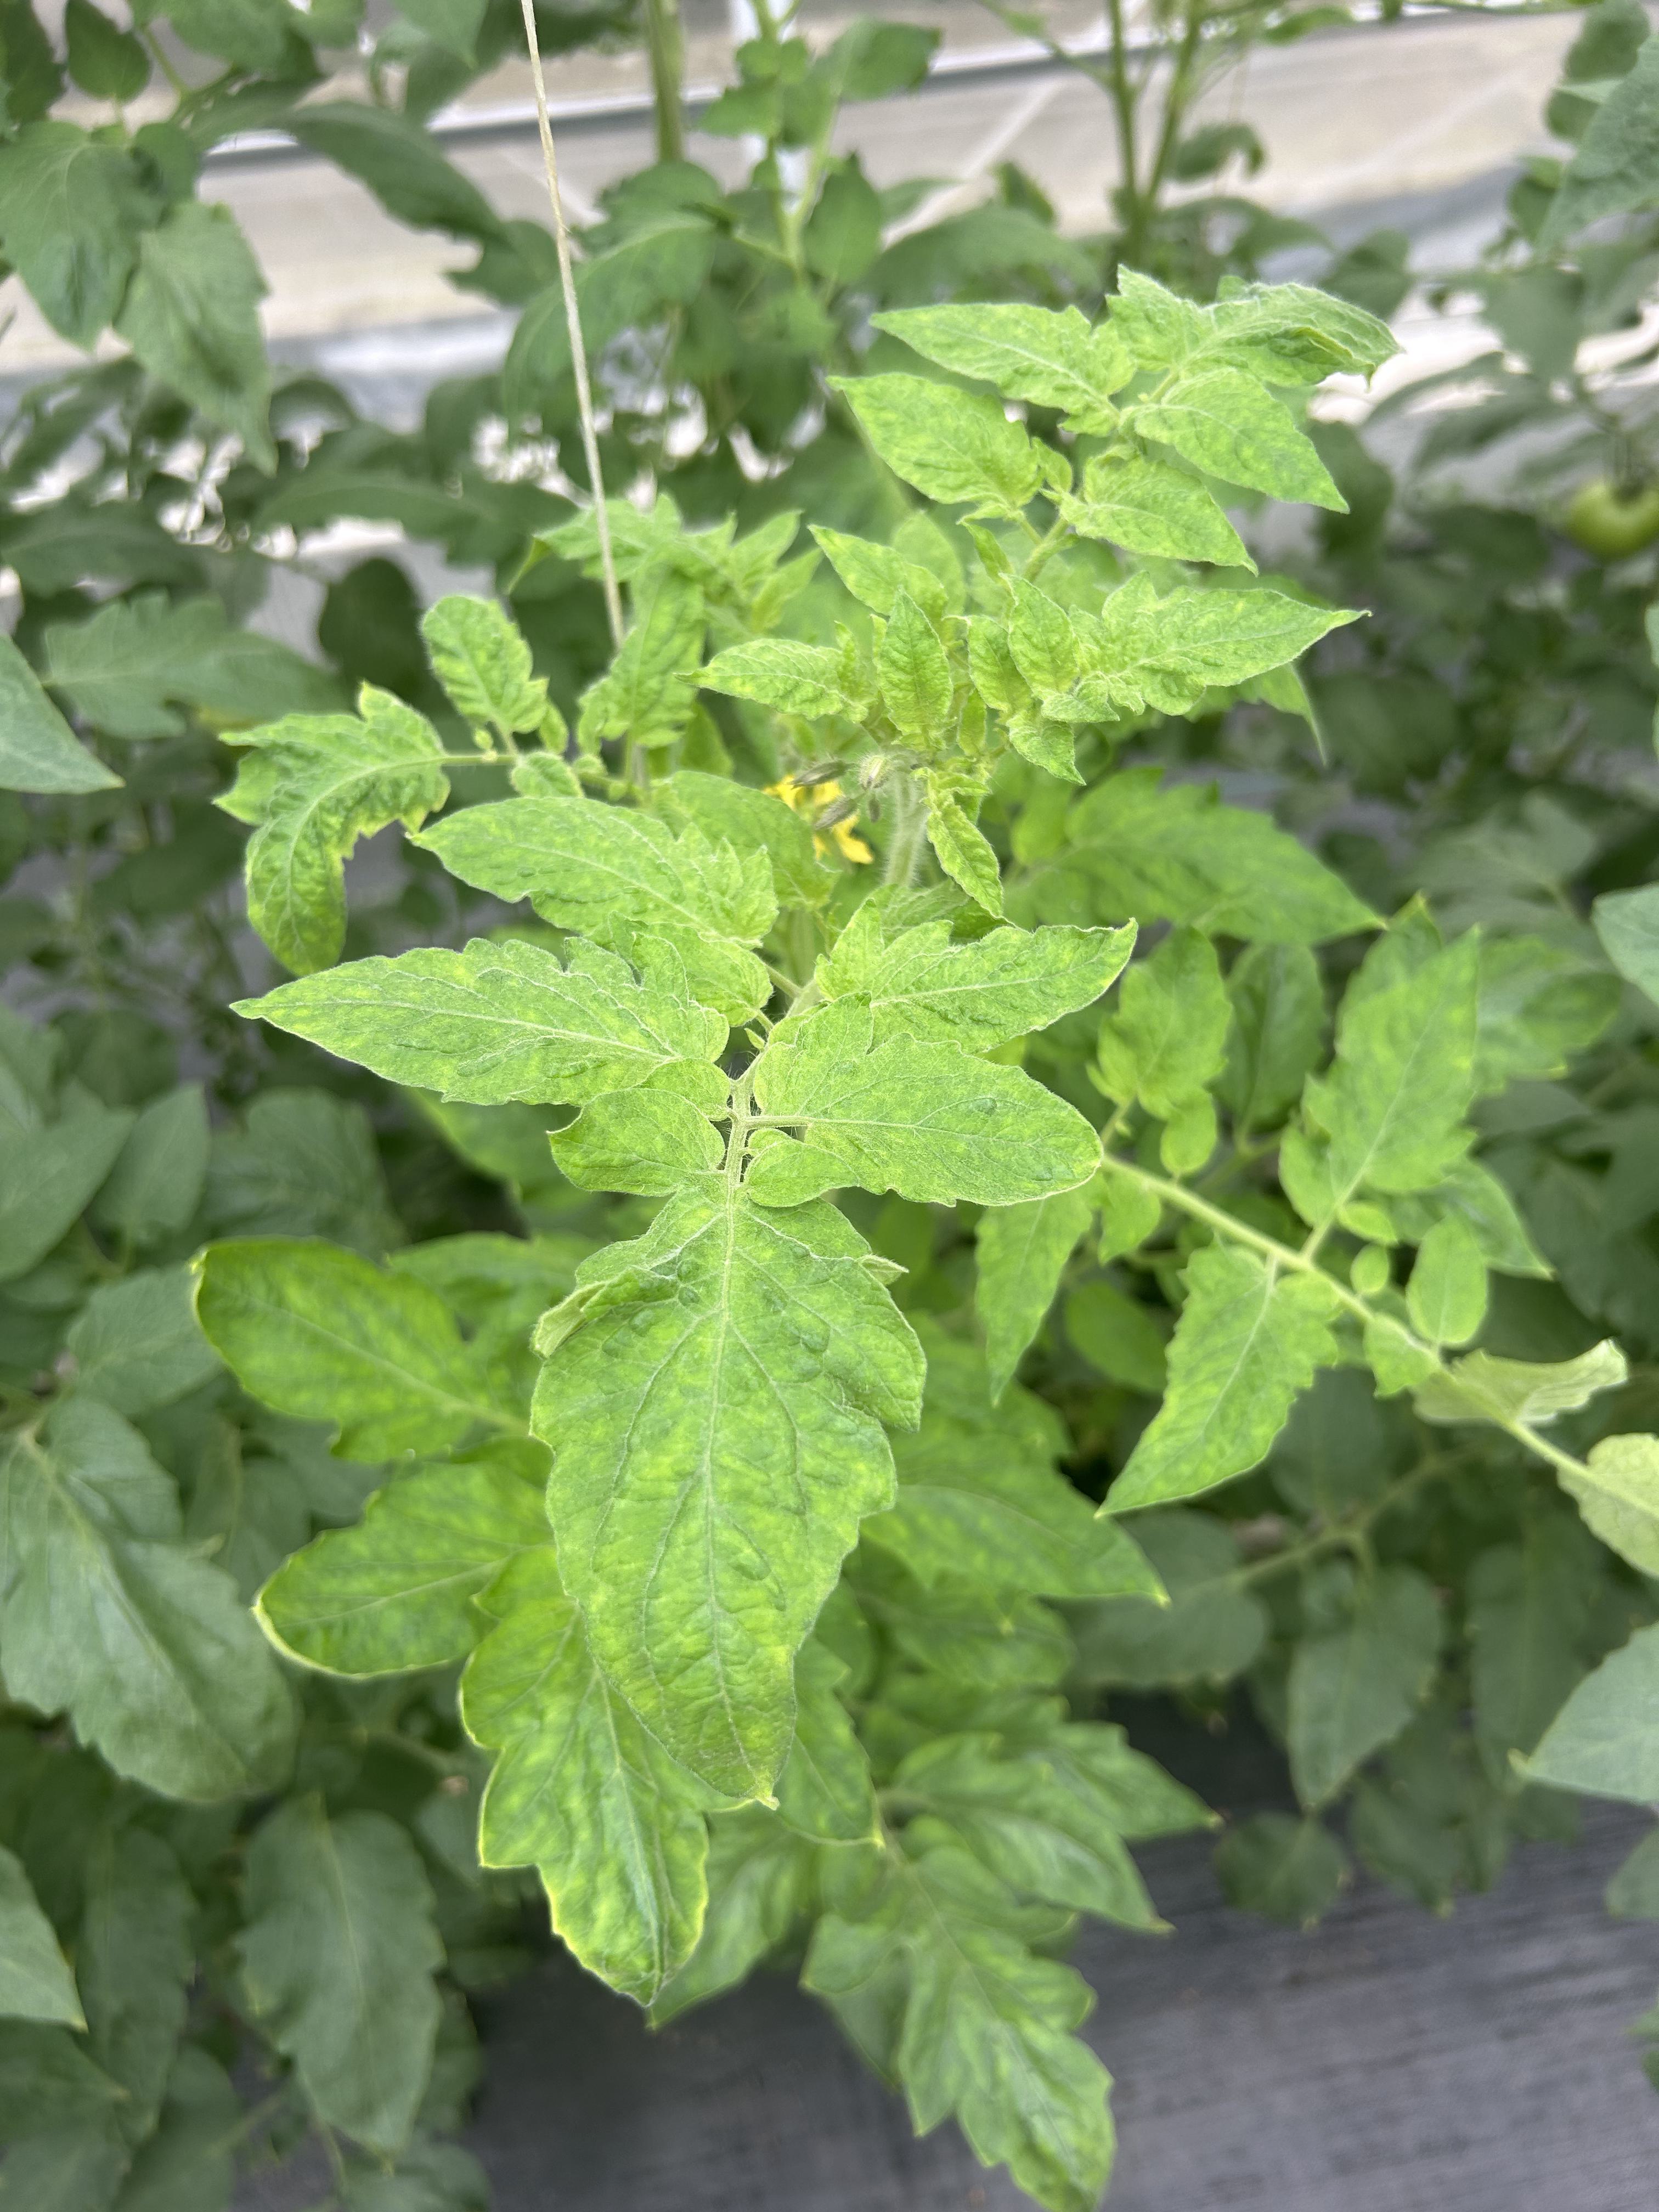
Disease: Viral